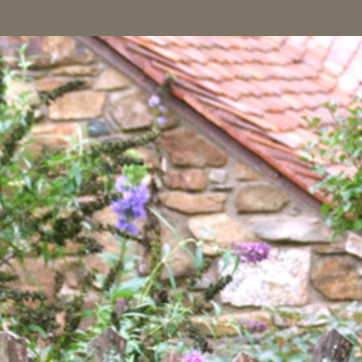
Material: stone